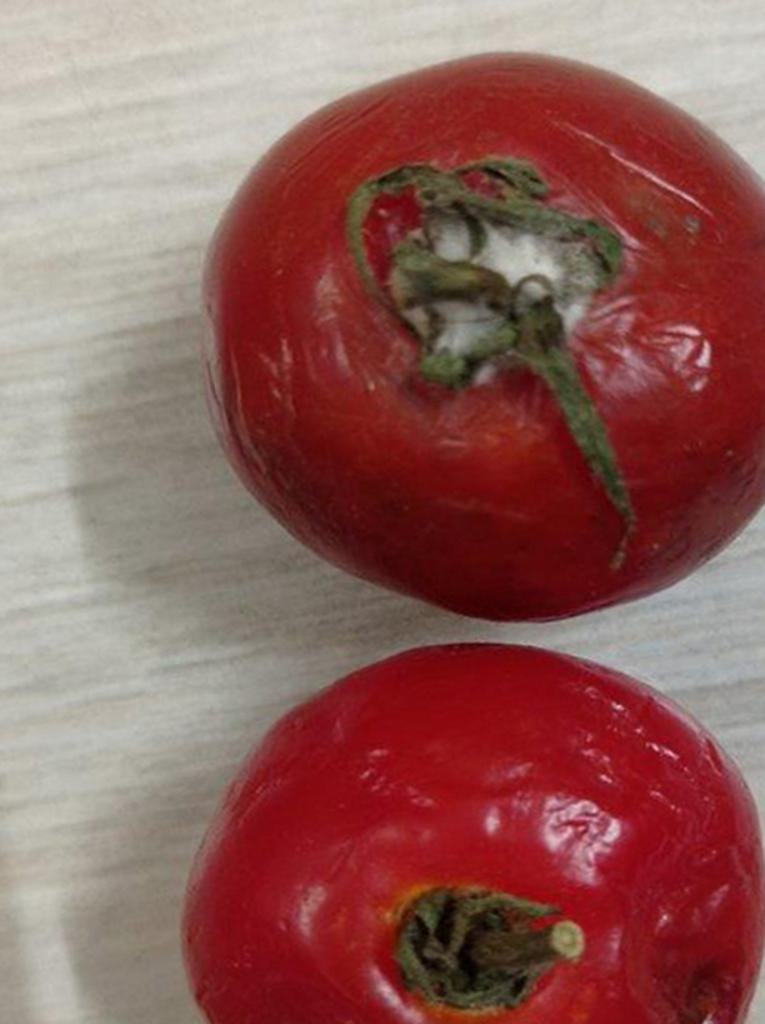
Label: Rotten